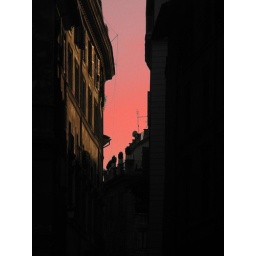
red sky near piazza navona